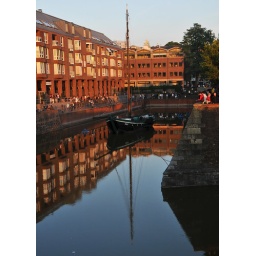
Parked boat near the Rhine river in Dusseldorf.